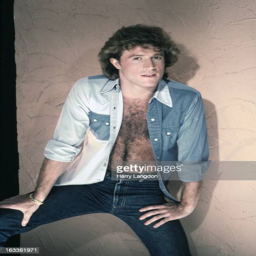
pop artist poses for a portrait